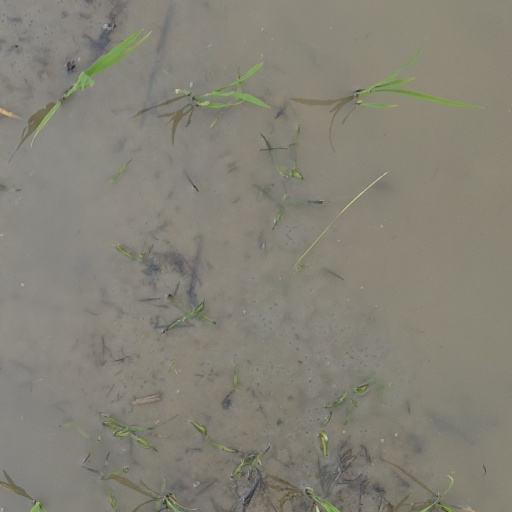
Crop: rice